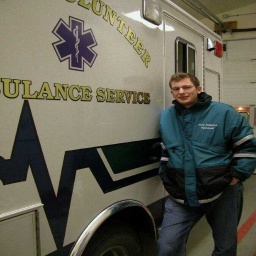
Label: ambulance